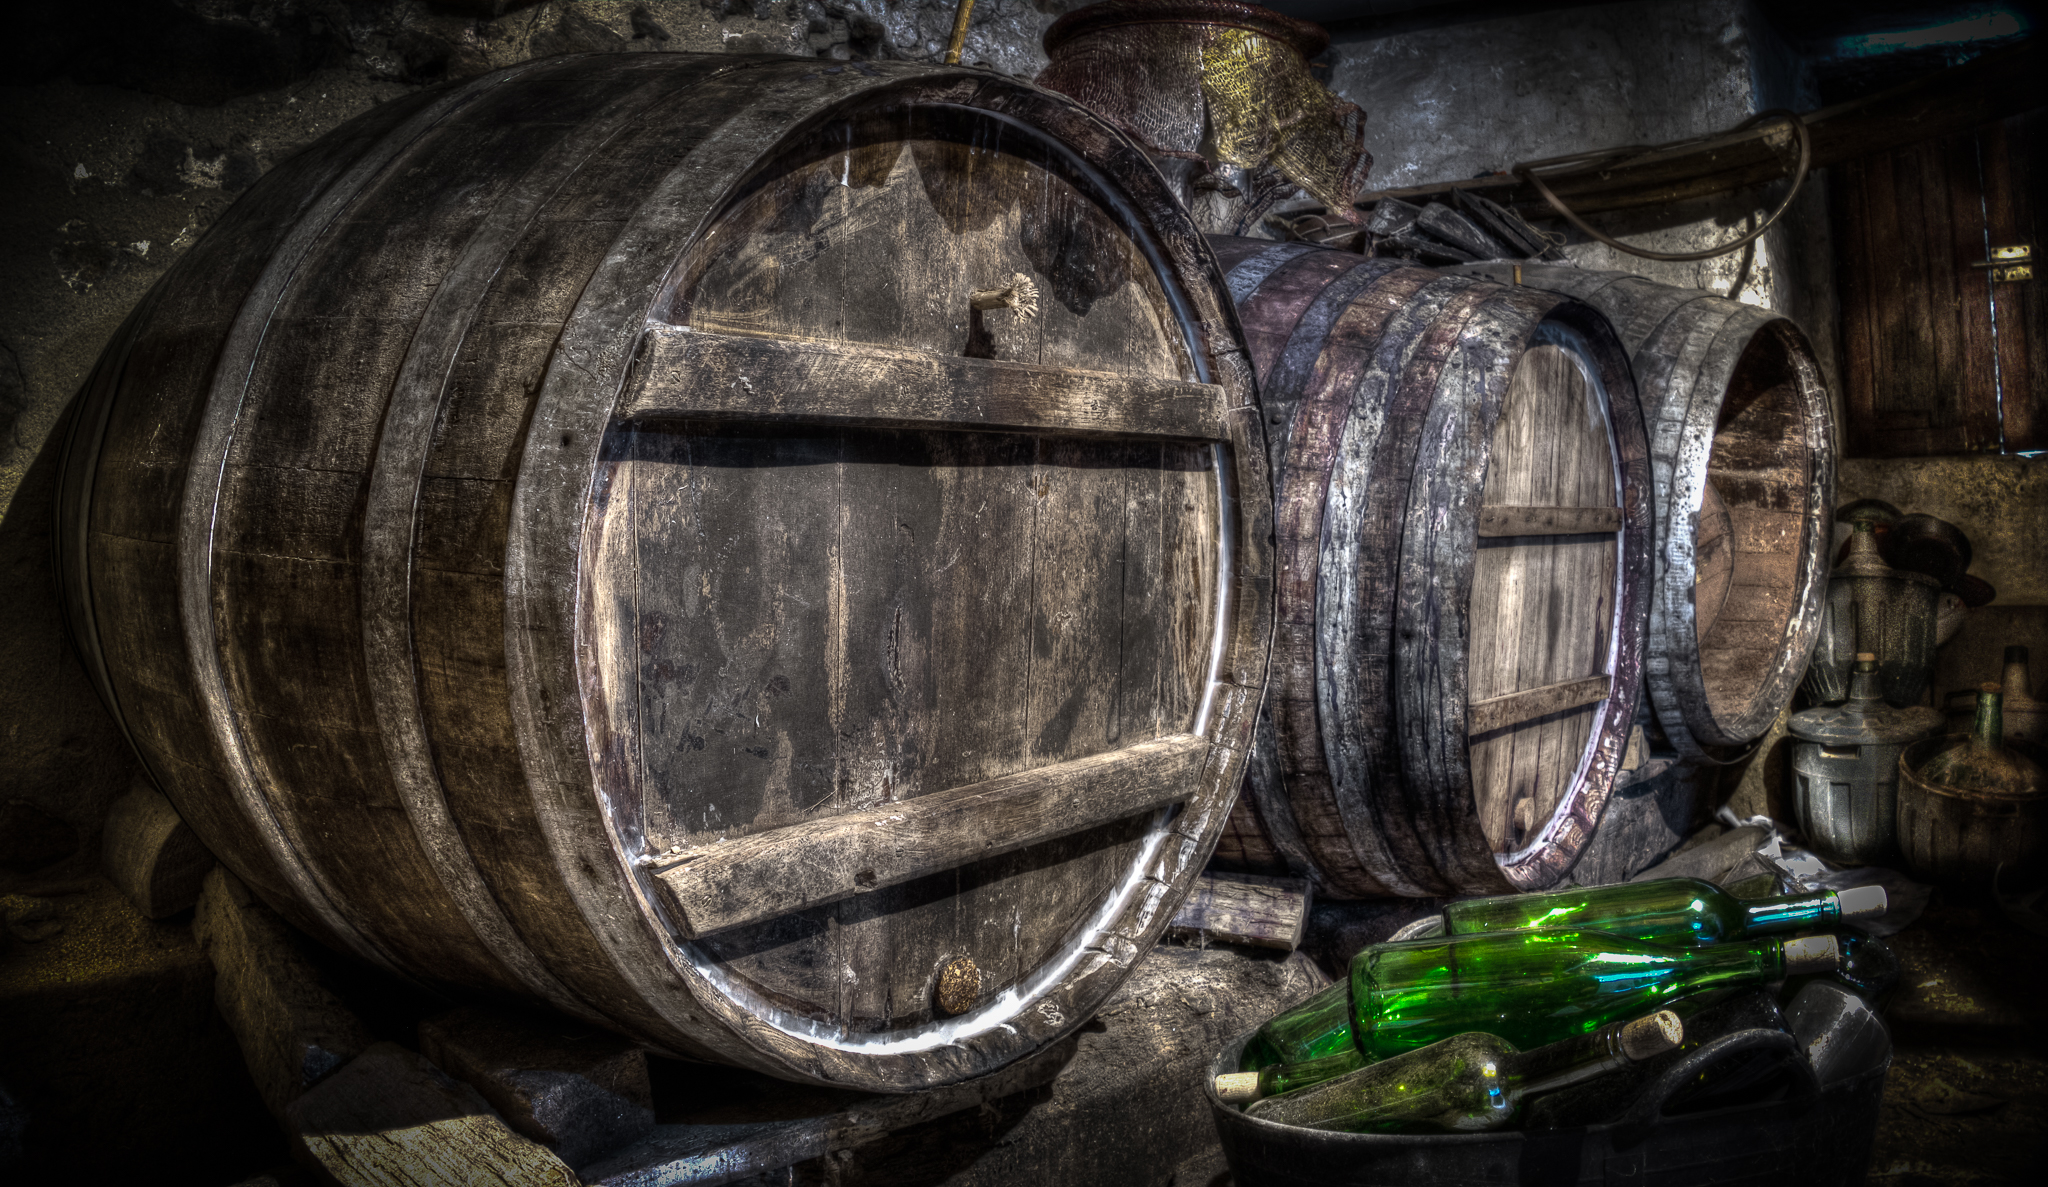
darkness, barrel, hdr, vino, lumixfz1000, fz1000, screenshot, ggl1, xovesphoto, varios, some, panasoniclumixfz1000, barril, tonel, winwe, man made object